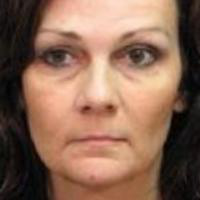
Age group: age 56-65